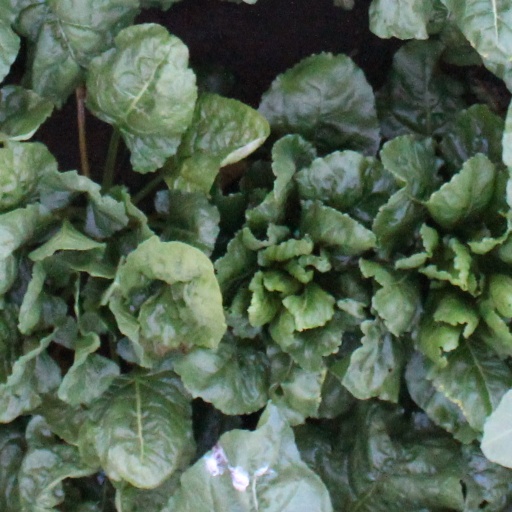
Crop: sugar beet